Webb Air Force Base

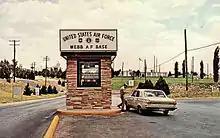
Main Gate at Webb AFB

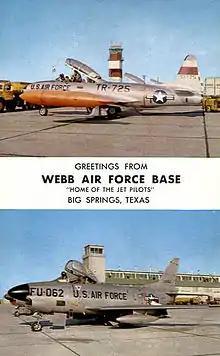
Postcard from Webb showing Lockheed T-33A-1-LO, AF Ser. No. 53-5725, and North American F-86D-60-NA Sabre, AF Ser. No. 53-4062

The facility was brought back into service as a primary training installation because of the Korean War and the need for additional pilots. Four months later, on 18 May 1952, ATC changed the name of Big Spring to Webb Air Force Base to memorialize 1st Lieutenant James L. Webb, a Big Spring native and World War II combat pilot in Europe, who was killed in a mishap off the Japanese coast flying a P-51 Mustang in 1949 during a training mission.